Melody Parade

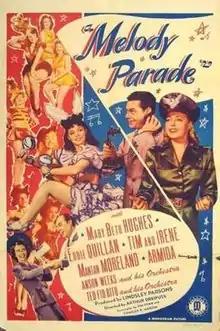
Theatrical release poster

Melody Parade is a 1943 American musical film directed by Arthur Dreifuss and written by Tim Ryan and Charles R. Marion. The film stars Mary Beth Hughes, Eddie Quillan, Tim Ryan, Irene Ryan, Mantan Moreland, Jerry Cooper and Armida. The film was released on August 27, 1943, by Monogram Pictures.